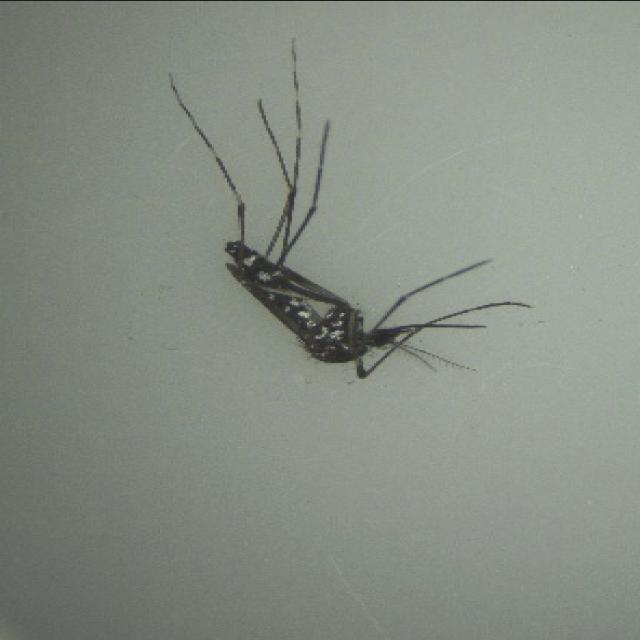
Species: aedes_albopictus